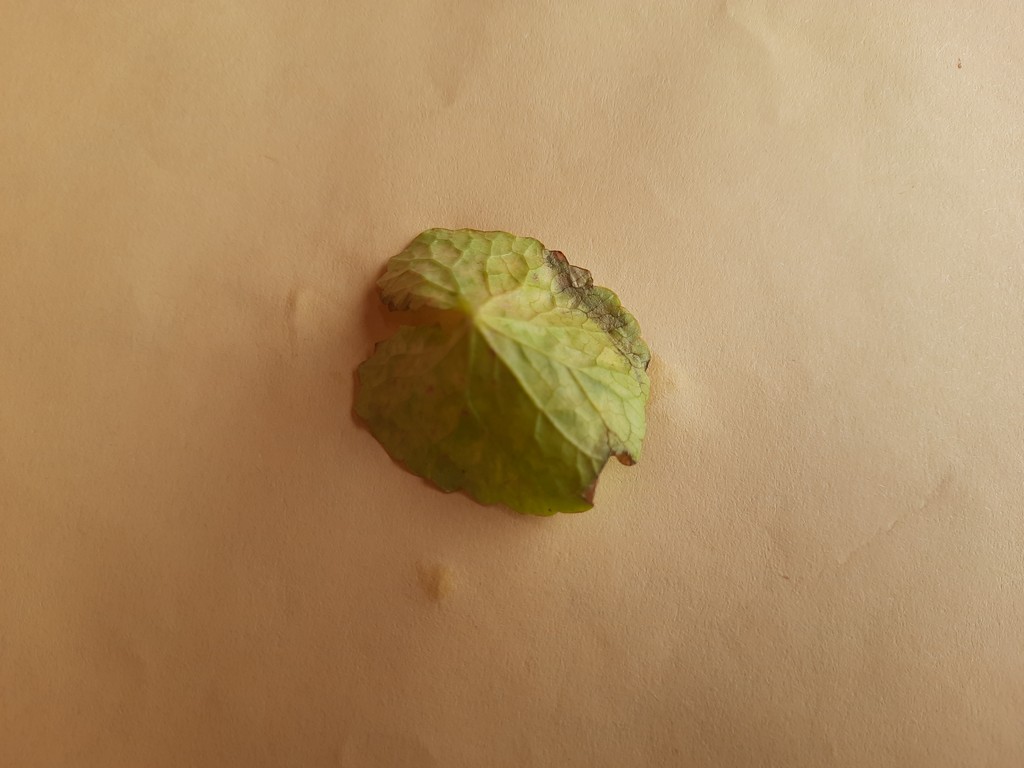
Label: Unhealthy